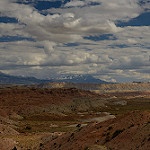
Label: mountain